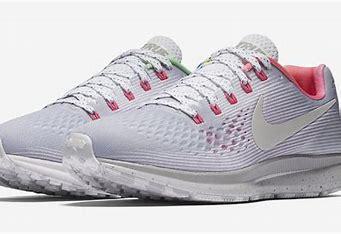
Brand: Nike
Model: Air Zoom Pegasus 34